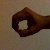
The image shows a hand gesture representing the number 0 in Indian Sign Language.